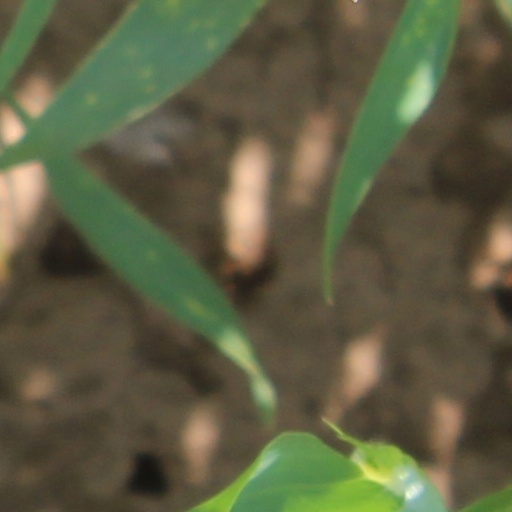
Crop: wheat